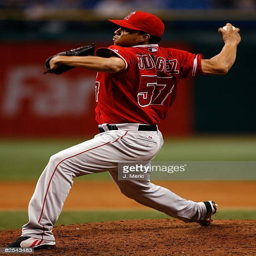
baseball pitcher pitches against sports team